TNQ

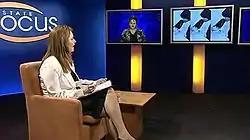
Judi Hogan hosting "State Focus", a current affairs program broadcast in Queensland by TNQ.

From the 1970s to late 1990s, the station maintained regional news coverage through its 5:30pm half-hour local news bulletin and, later, its 6pm one-hour news bulletin. In addition from the late 1970s the station produced its own 30-minute, weekly current affairs program Newsweek and focus, the first live TV debate of its kind in North Queensland. Both programs were founded and produced by the NQTV News Director, Rick Anderton, in Townsville. Newsweek aired weekly for more than 10 years and became one of Australia's longest running current affairs shows of its time, winning over 16 national Thorn EMI awards for its contribution to current affairs journalism in Australia.